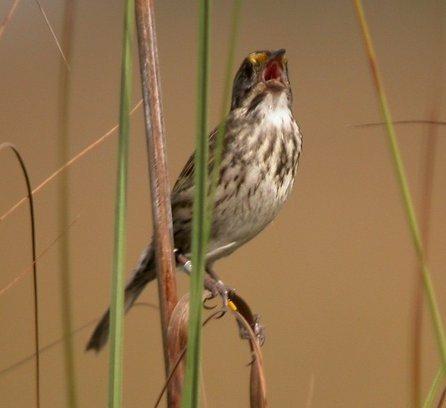
A photo of a seaside sparrow